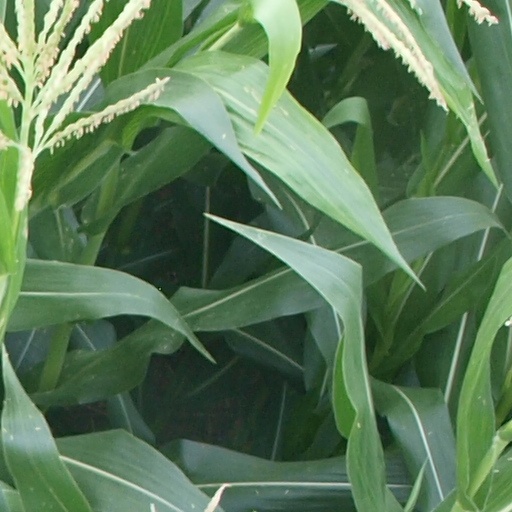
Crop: maize; corn